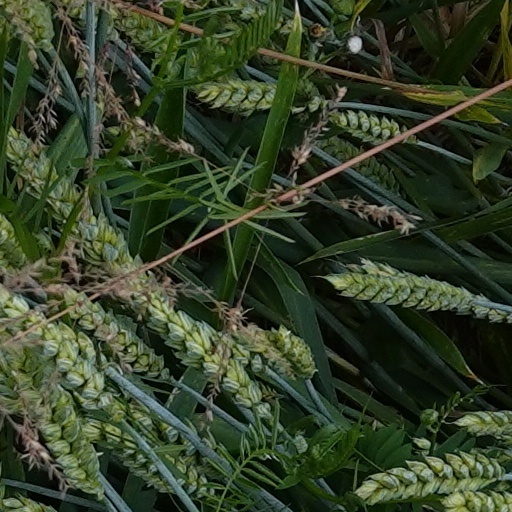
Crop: wheat